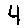
Label: 4